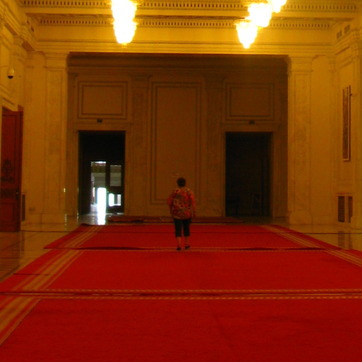
Material: hair